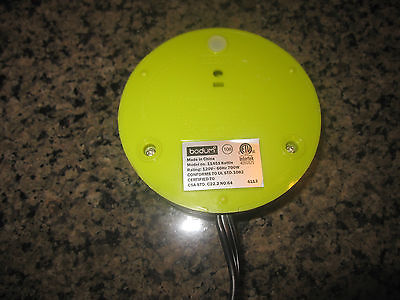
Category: kettle